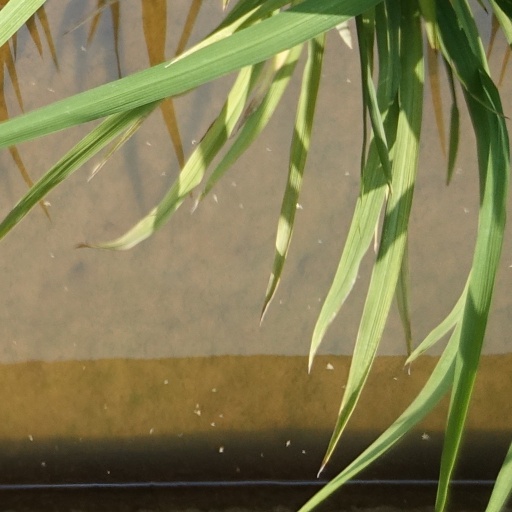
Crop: rice